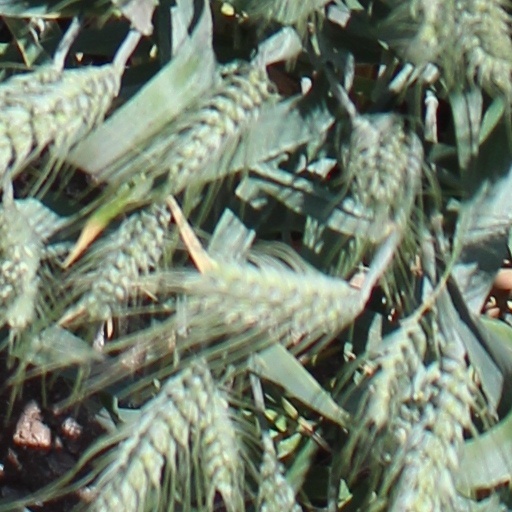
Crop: wheat